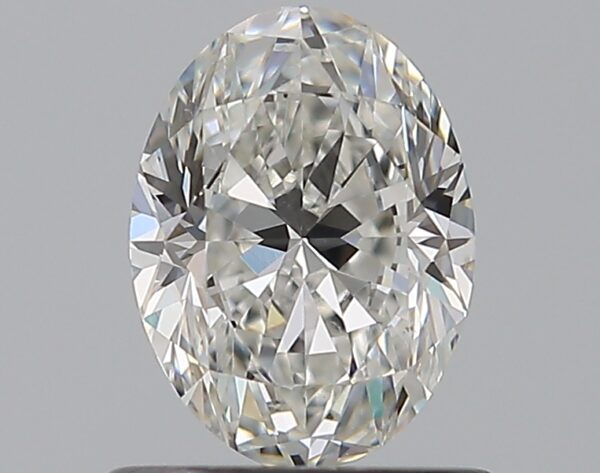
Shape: oval
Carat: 0.7
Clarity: VS2
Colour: G
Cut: EX
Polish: EX
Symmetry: VG
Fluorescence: N
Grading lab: GIA
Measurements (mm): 6.71 x 4.98 x 3.17